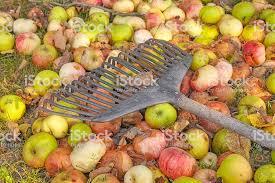
Label: apples